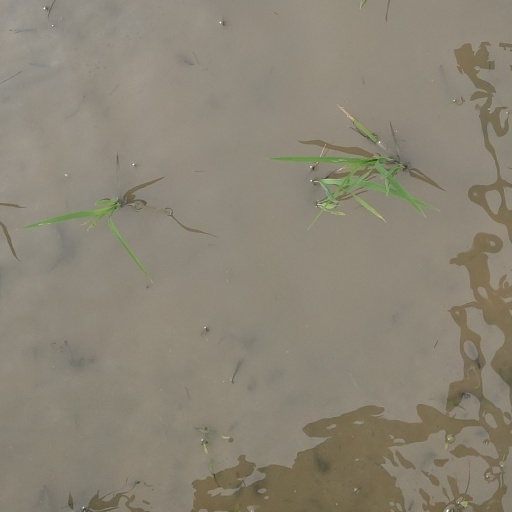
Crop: rice